Maryland Theatre (Hagerstown)

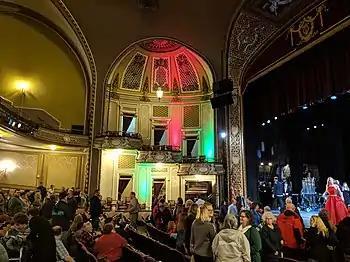
The 1915 theater house

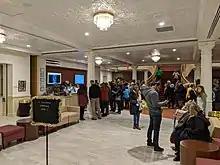
The lobby during intermission in December 2019

The Maryland Theatre was designed by architect Harry E. Yessler of Hagerstown, in association with prominent theater architect Thomas W. Lamb of New York. Interior design was by Arthur Brounet of New York. The contractor was George Wolfe of Hagerstown.